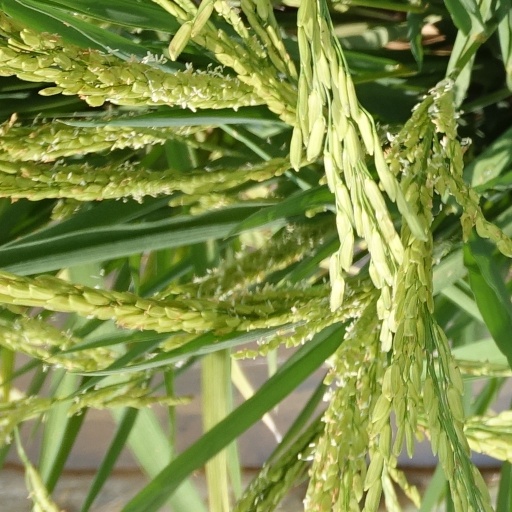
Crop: rice